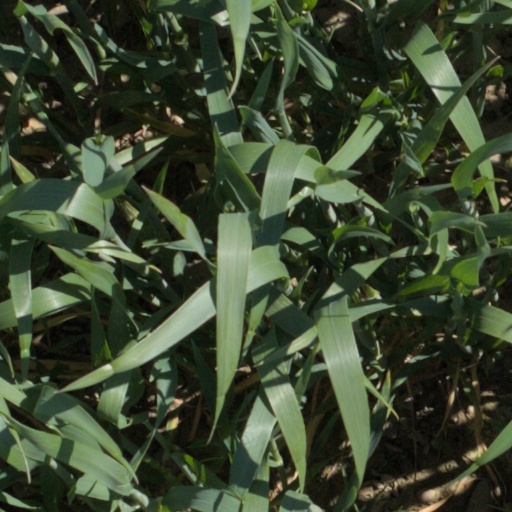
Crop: wheat